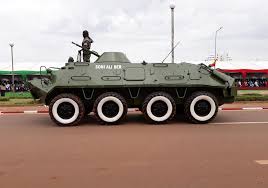
Label: BTR